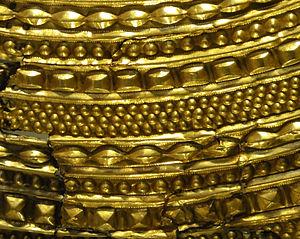
Le gorgerin de Mold est un ornement rituel en or massif de l'âge du bronze, daté entre 1900 et 1600 av. J.-C. On l'a découvert en 1833 à Mold, dans le Flintshire, au pays de Galles.